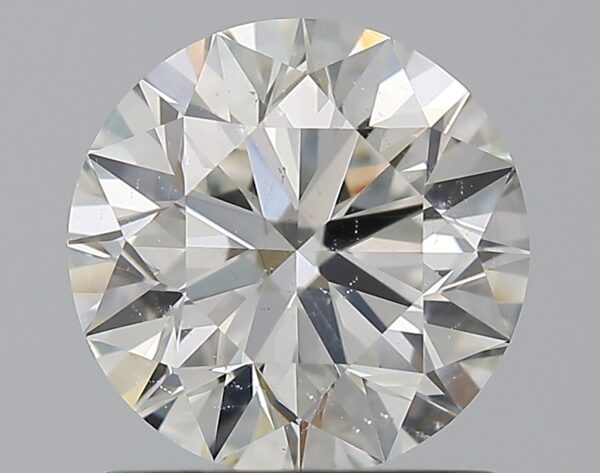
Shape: round
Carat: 1.2
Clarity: SI1
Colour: H
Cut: EX
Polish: EX
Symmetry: EX
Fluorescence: F
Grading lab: GIA
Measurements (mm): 6.75 x 6.8 x 4.24